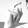
ASL letter: X